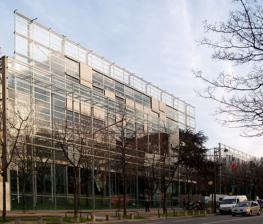
Building: Fondation Cartier pour l'Art Contemporain
Country: France
Year built: 1984
Contemporary art museum in Paris, France Exterior view of Fondation Cartier pour l'Art Contemporain, February 2007 Fondation Cartier pour l'Art Contemporain, December 2014 The Fondation Cartier pour l'Art Contemporain , known simply as the Fondation Cartier , is a contemporary art museum located at 261 boulevard Raspail in the 14th arrondissement of the French capital, Paris . History The Fondation Cartier was created in 1984 by the Cartier SA firm as a center for contemporary art that presents exhibits by established artists, offers young artists a chance to debut, and incorporates works into its collection. The founding director was Marie-Claude Beaud . In 1994, it moved to its current location in a glass building designed by Pritzker Prize architect Jean Nouvel on the site of the former American Center for Students and Artists, surrounded by a modern woodland garden landscaped by Lothar Baumgarten . The ground floor of the building is eight meters (26 feet) high and glassed in on all sides. In 2011, the president and founder of the Fondation Cartier, Alain Dominique Perrin, asked Nouvel to draw up preliminary plans for a new base on Île Seguin . By 2014, the foundation abandoned plans to relocate to the island and instead commissioned Nouvel to work on the expansion of its current premises. By 2024, Fondation Cartier presented Nouvel's designs for a new site opposite the Louvre , occupying more than 8,400 m 2 (90,000 sq ft) on the ground floor and lower levels of a listed building. Collection The museum displays exhibits of contemporary and international artists, and currently contains over 1500 works by more than 350 artists. Its collections include monumental works such as The Monument to Language by James Lee Byars , Caterpillar by Wim Delvoye , Backyard by Liza Lou , La Volière ( The Aviary ) by Jean-Pierre Raynaud , and Everything that Rises Must Converge by Sarah Sze ; works by contemporary French artists including Vincent Beaurin , Gérard Garouste , Raymond Hains , Jean-Michel Othoniel , Alain Séchas , Pierrick Sorin , Jean Giraud ; and works by foreign artists including James Coleman (Ireland), Thomas Demand (Germany), Alair Gomes (Brazil), William Kentridge (South Africa), Bodys Isek Kingelez (the Congo), Guillermo Kuitca (Argentina), Yukio Nakagawa (Japan), Huang Yong Ping (China), and Damian Pettigrew (Canada). Exhibitions The museum opens daily except Monday, with an admission fee. Nearby Paris Métro stations include Raspail or Denfert-Rochereau on Line 4 and Line 6 . 1986 : Les Années 1960, la décade triomphante 1987 : Hommage à Ferrari 1988 : MDF des créateurs pour un matériau 1988 : Vraiment faux 1991 : La Vitesse 1992 : À visage découvert – Machines d'architecture 1993 : Azur 1994 : Nobuyoshi Araki – Jean-Michel Alberola 1995 : Vija Celmins – Thierry Kuntzel – James Lee Byars – Bodys Isek Kingelez – Défilés et Vestiaires de Macha Makeieff et Jérôme Deschamps – Malick Sidibé – 1996 : Double vie, Double vue – Comme un oiseau – Tatsuo Miyajima – Marc Couturier – By Night 1997 : Amours – Coïncidences – Alain Séchas – Patrick Vilaire 1997 : Histoire de voir – la collection de la Fondation Cartier dans l'art contemporain dans les chateaux du Bordelais – Marina Faust – Seydou Keita – Gabriel Orozco – Jean-Michel Othoniel 1998 : Issey Miyake – Être nature – Francesca Woodman – Panamarenko – Gérard Deschamps 1999 : Sarah Sze – Herb Ritts – 1 monde réel – Radi Designers – Gottfried Honneger 2000 : Bernard Piffaretti – Thomas Demand – Le Désert – Okhai Ojeikere – Guillermo Kuitca – Cai Guo-Qiang 2001 : Gérard Garouste – William Eggleston – Un art populaire – Pierrick Sorin – Alair Gomes 2002 : Ce qui arrive – Takashi Murakami – Fragilisme 2003 : Daido Moriyama – Jean-Michel Othoniel – les Yanomami – 2004 : Hiroshi Sugimoto – Raymond Depardon – Pain couture par Jean-Paul Gaultier – Chéri Samba – Marc Newson 2005 : Juergen Teller – Ron Mueck – John Maeda – J'en rêve – Adriana Varejão – Rinko Kawauchi 2006 : Tabaimo – Gary Hill – Agnès Varda – Tadanori Yokoo 2007 : Lee Bul – Robert Adams – Rock'n'roll 39–59 – David Lynch 2008 : Patti Smith – Andrea Branzi – César – Terre Natale , Ailleurs commence ici ( Raymond Depardon / Paul Virilio ) 2009 : Beatriz Milhazes – William Eggleston – Né dans la rue 2010 : Jean Giraud – Moebius-Transe-Forme – Metamoebius by Damian Pettigrew 2011 : Les Trésors du Vaudou – Mathématiques, un dépaysement soudain 2012 : Histoires de voir, Show and Tell – Yue Minjun : L'Ombre du sourire 2013 : Ron Mueck – America Latina 1960 2014 : Mémoires Vives, Vivid Memories – Diller & Scofidio + Renfro Musings on a Glass Box – Guillermo Kuitca Les Habitants 2015 : Bruce Nauman – Beauté Congo 1926–2015 Congo Kitoko 2021–2022: Damien Hirst – Cherry Blossoms See also List of museums in Paris World Architecture Survey Wikimedia Commons has media related to Fondation Cartier pour l'art contemporain . Sources Fondation Cartier pour l'Art Contemporain Paris.fr entry Paris , Petit Futé, 2007, page 129. ISBN 2-7469-1701-7 . References